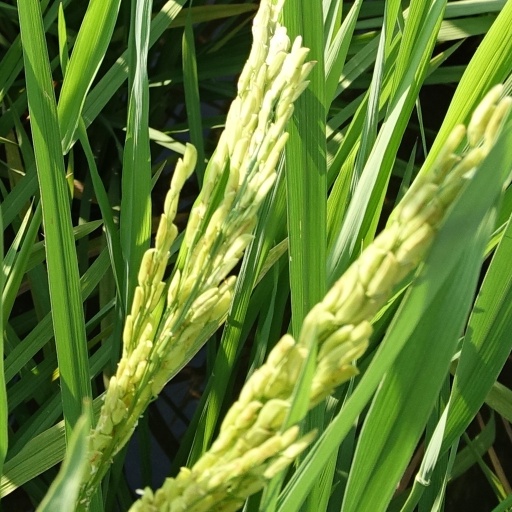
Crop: rice